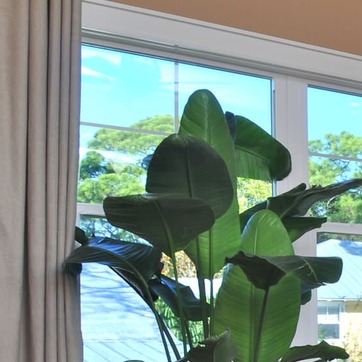
Material: foliage